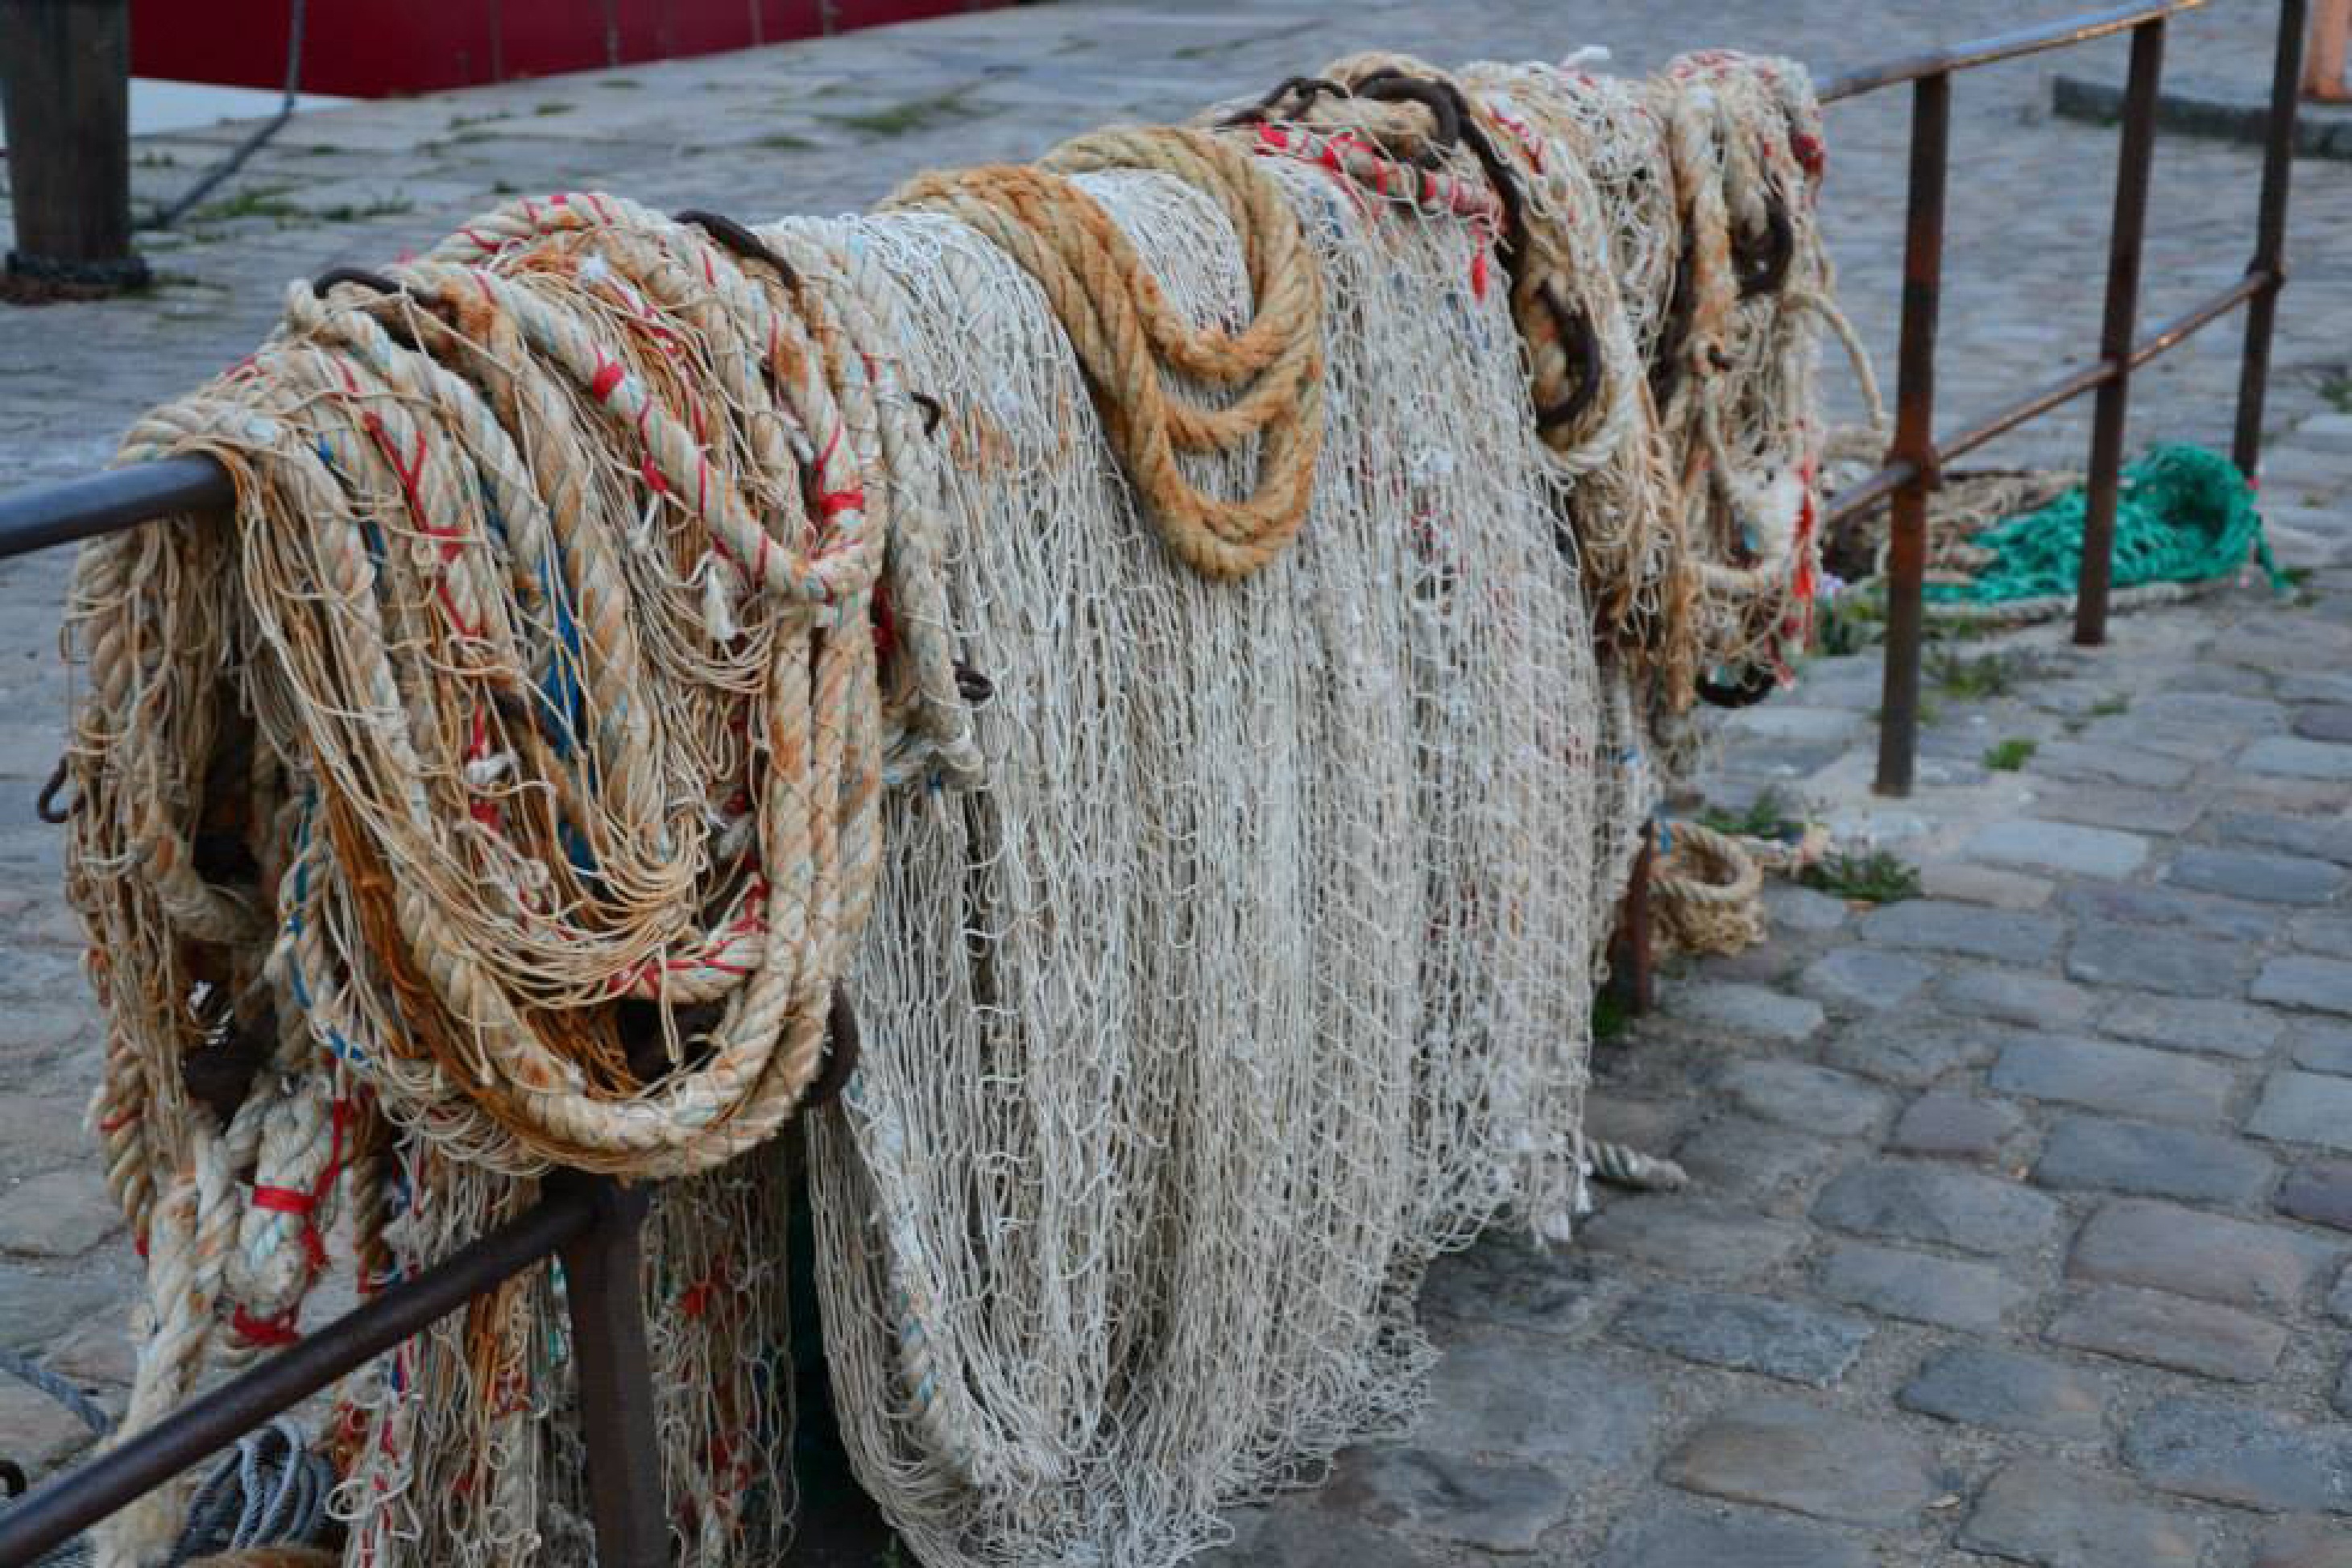
rope, pattern, fisherman, clothing, material, thread, textile, art, marin, honfleur, fishing nets